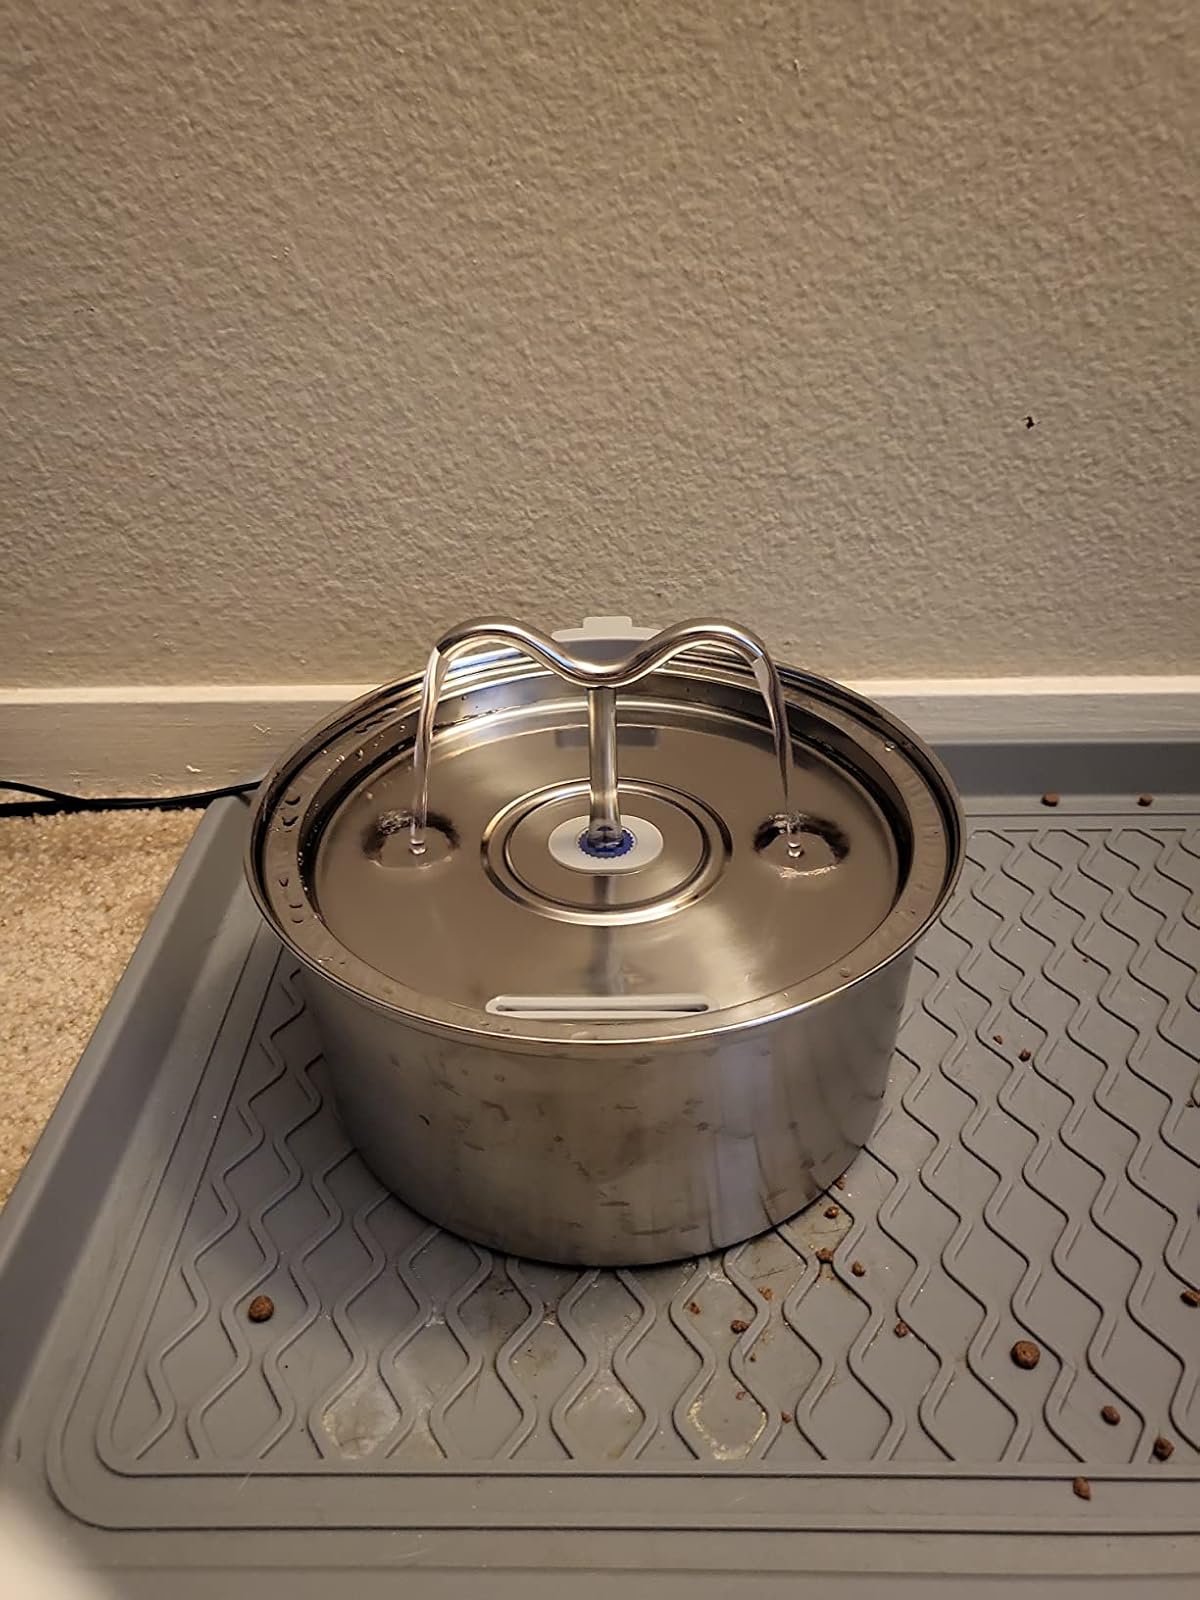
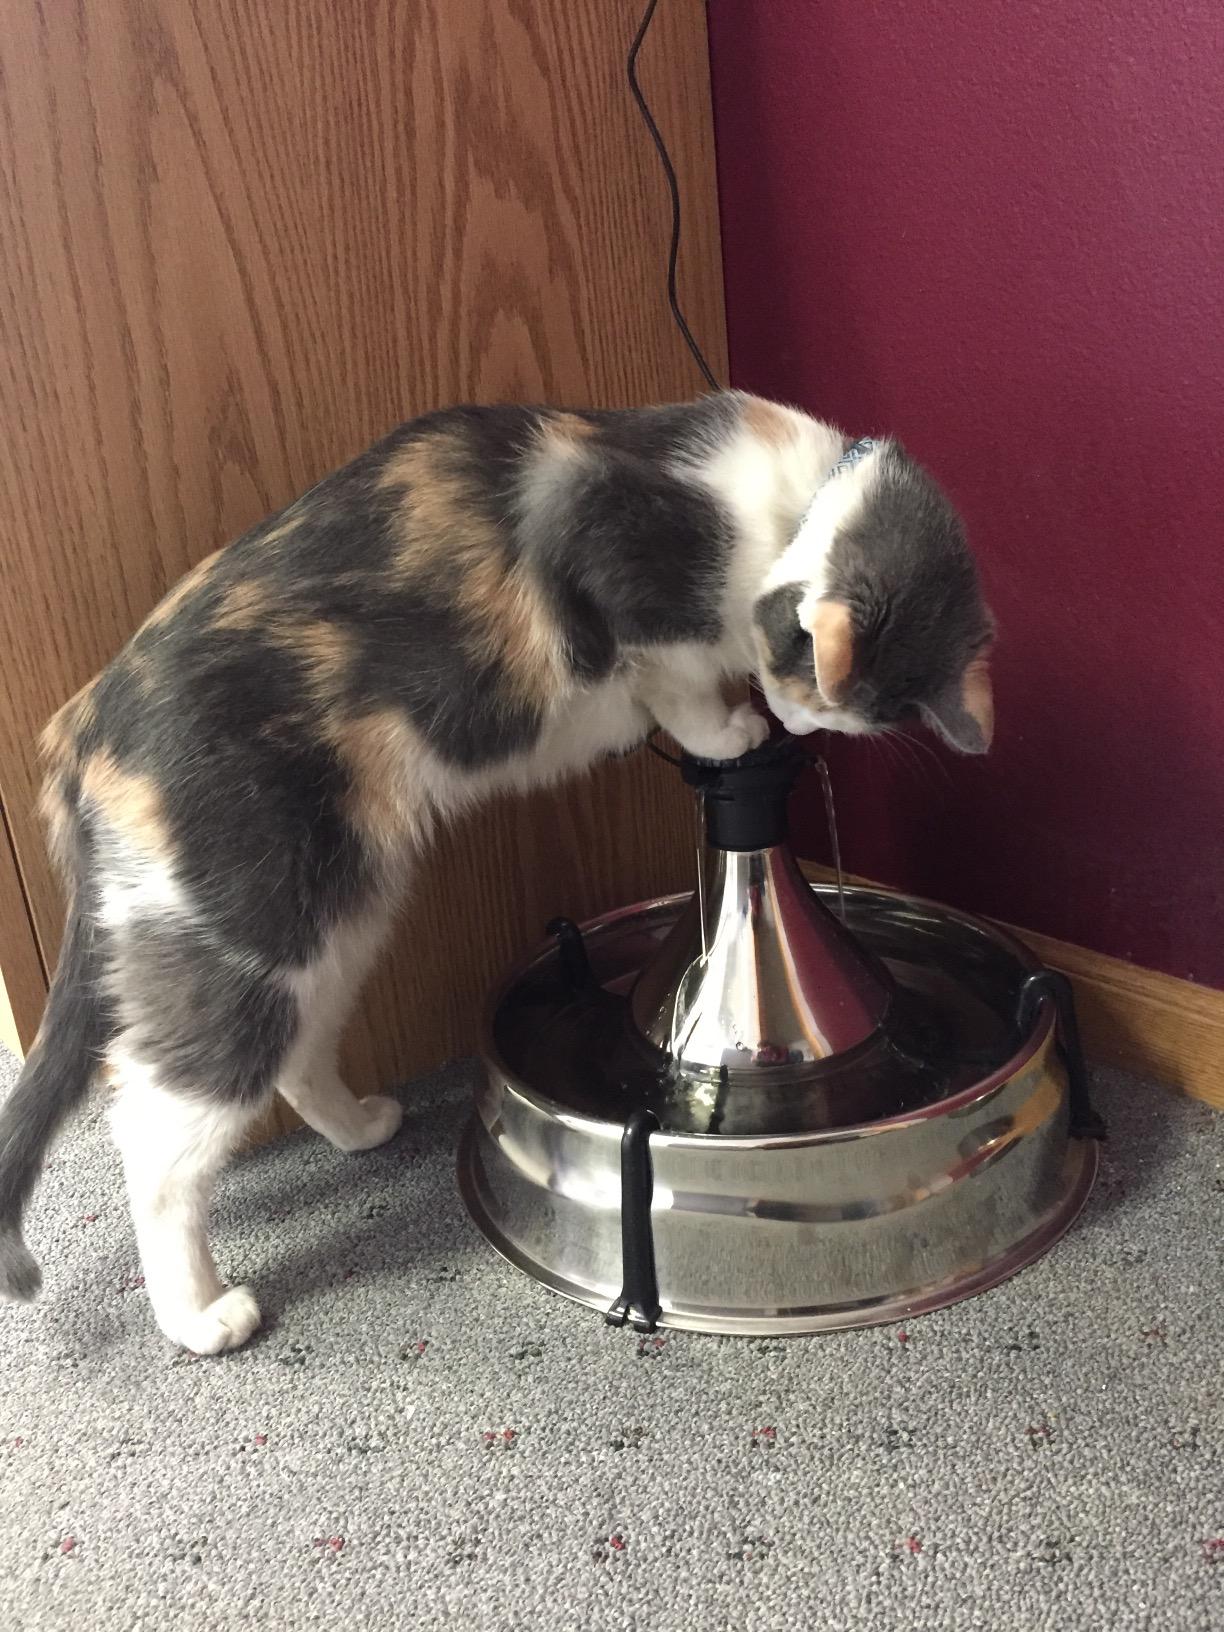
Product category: items_bowl
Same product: no